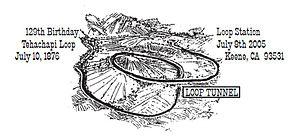
La boucle de Tehachapi est une boucle hélicoïdale ferroviaire de 1,17 kilomètres de long, située sur la ligne de l'Union Pacific Railroad qui franchit la Tehachapi Pass dans les monts Tehachapi dans le comté de Kern, en Californie. Cette ligne relie Bakersfield et la San Joaquin Valley à Mojave dans le désert de Mojave. La ligne, qui voit passer en moyenne quarante trains par jour, est une des voies uniques les plus utilisées dans le monde. Toutefois le hiatus de la voie unique est en cours de réduction, ne devrait rester que le tunnel sous la boucle.